Steve Van Buren

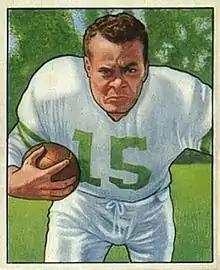
Van Buren depicted on a 1950 Bowman trading card

By 1949, Van Buren's annual salary was $15,000. Despite the Eagles franchise struggling financially the previous season, Neale was willing to pay him more, but Van Buren declined. "I could have gotten a good deal more," he said. "But you acted a little different when your team lost money." He came into his sixth NFL season needing 104 rushing yards to break Clarke Hinkle's career record of 3,860, which he set after ten seasons with the Packers. Van Buren passed Hinkle's mark against the Detroit Lions in the second game of the season, and by the end of the year had broken his own single-season record as he rushed for 1,146 yards. He became the first running back in NFL history to achieve three consecutive rushing titles. Jim Brown twice, Earl Campbell, and Emmitt Smith have since managed the feat. The Eagles clinched the Eastern Division title in the tenth game of the season with a win over the Steelers. With Pittsburgh's defense designed to stop him, Van Buren ran for 205 yards on 27 carries, setting an Eagles single-game franchise record for rushing yards that stood for over 60 years. The Eagles won their final two games and advanced to their third NFL championship game in as many seasons.